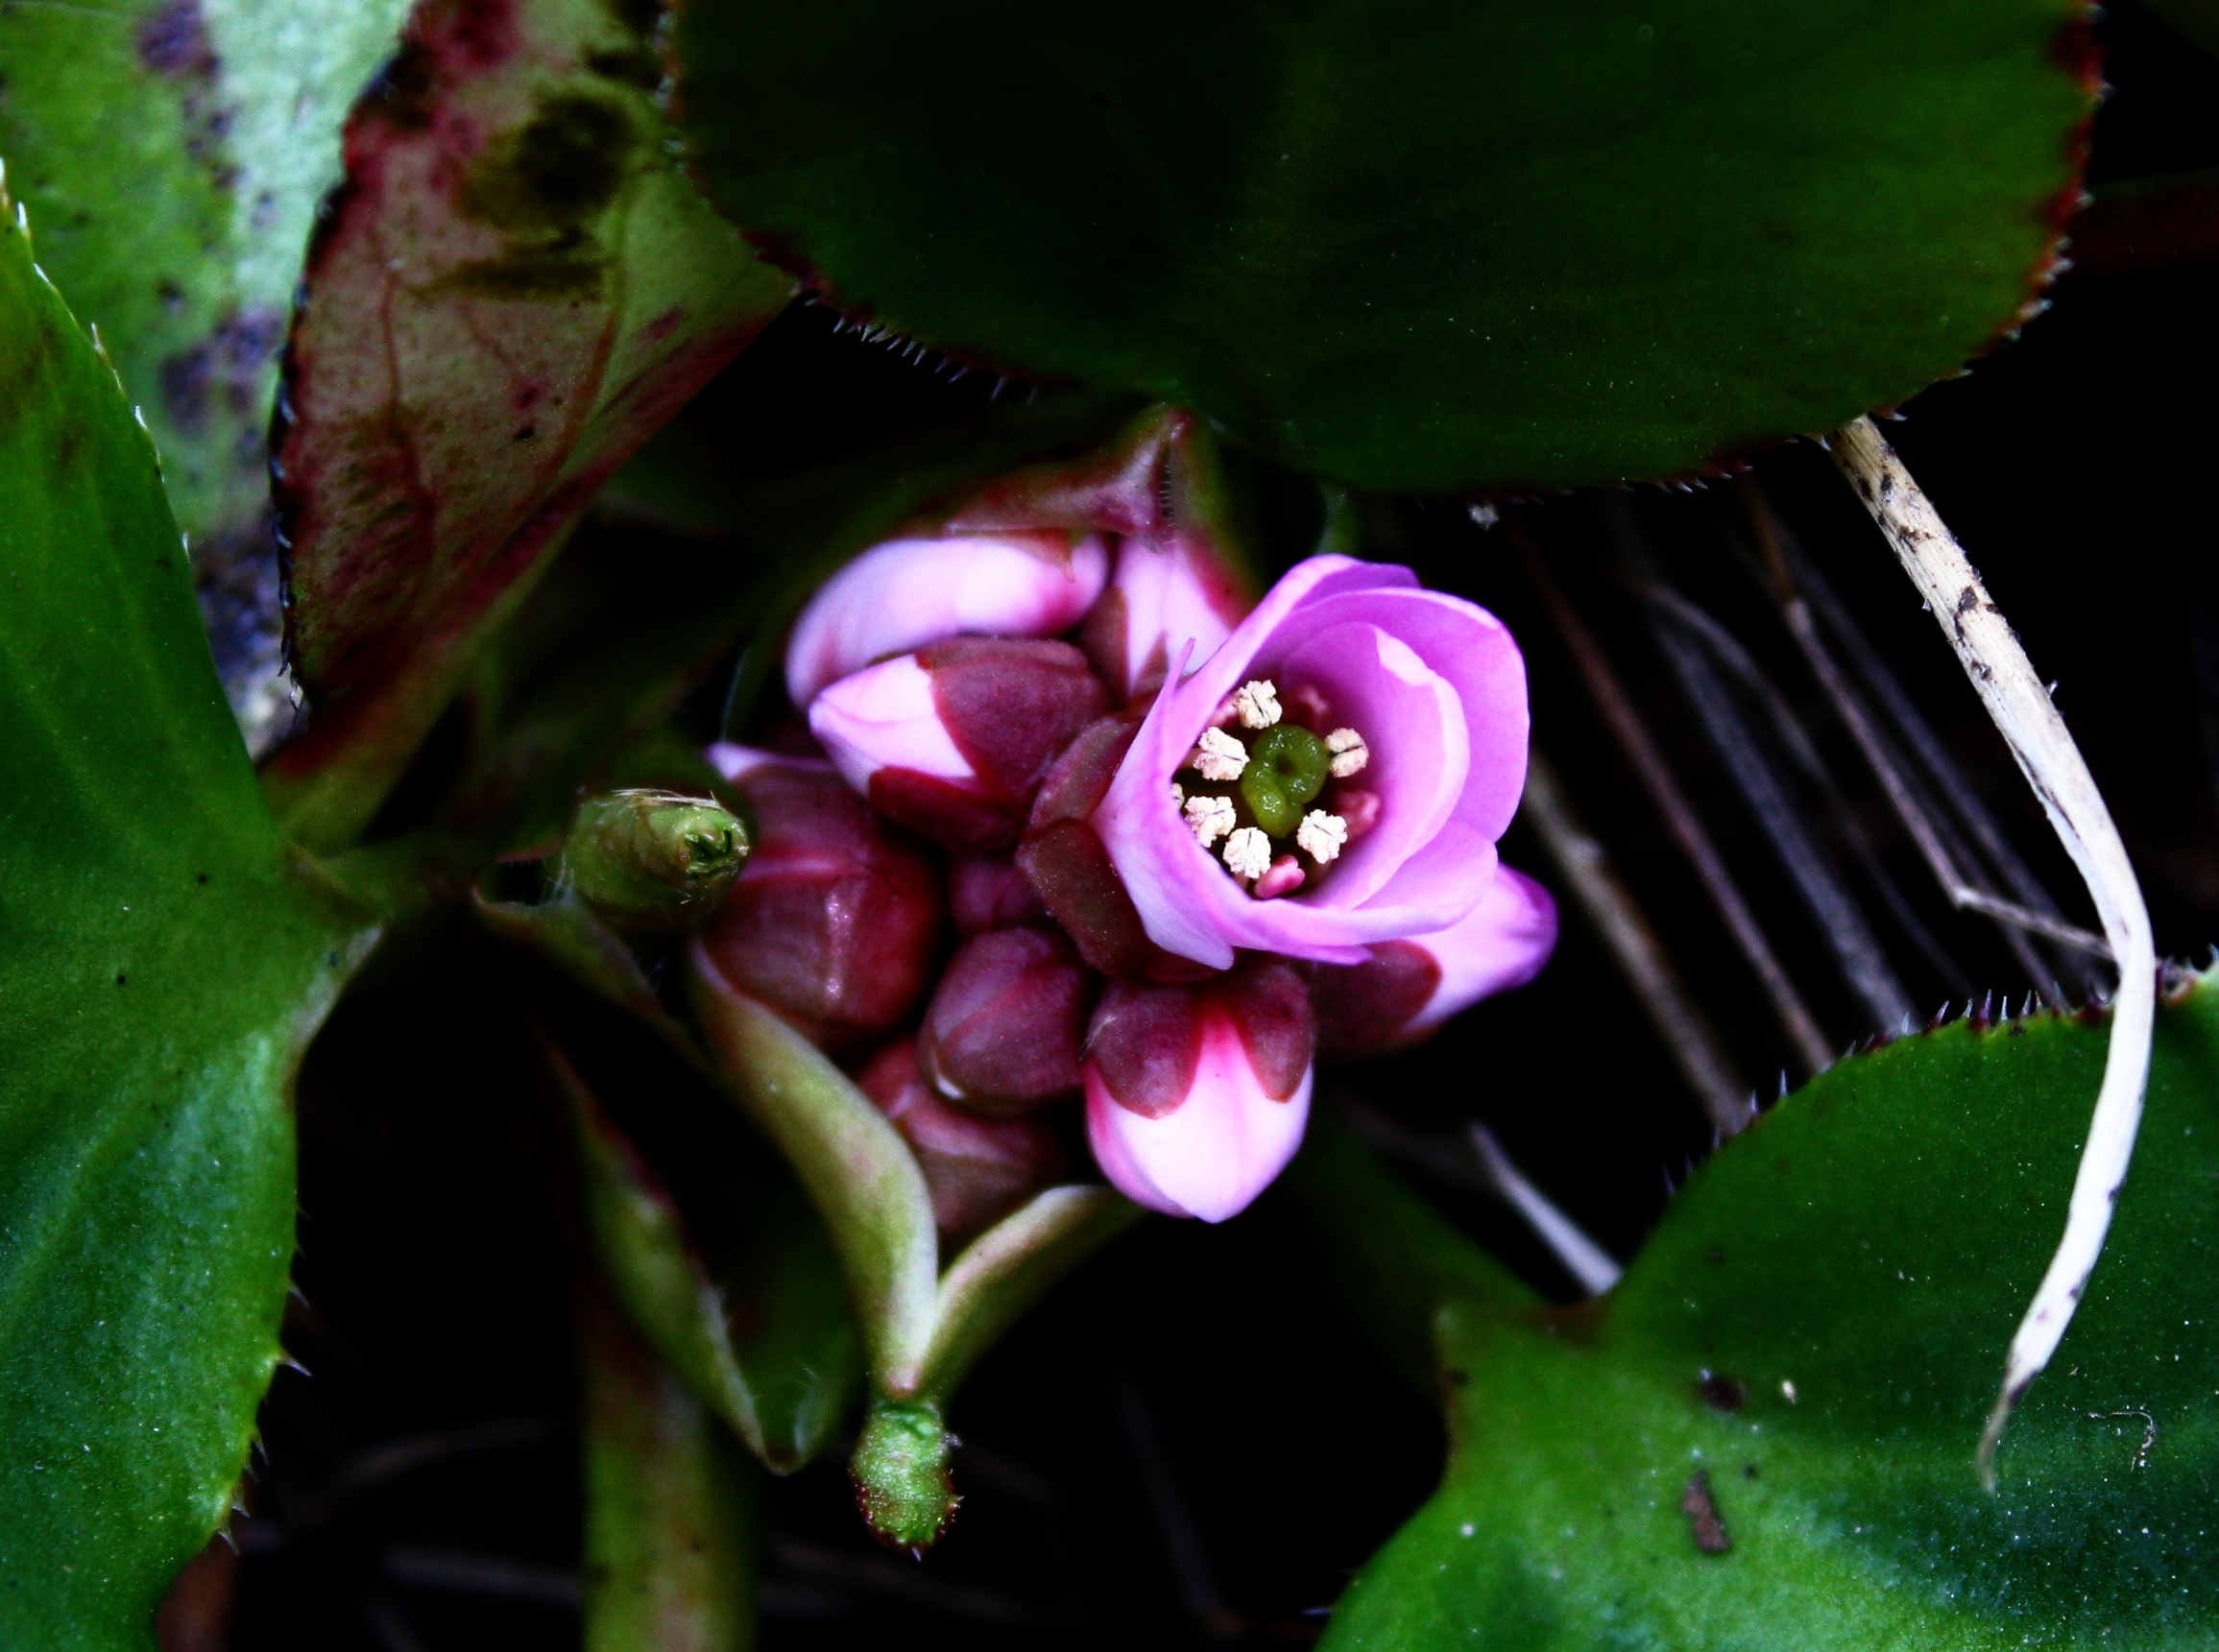
nature, blossom, plant, photography, leaf, flower, petal, green, produce, macro, botany, flora, wildflower, flowers, close up, shrub, flores, ggl1, macro photography, flowering plant, land plant